Lillian Atkins Clark

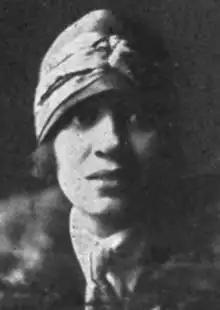
Lillian Atkins Clark, from a 1925 issue of "The Crisis"

Lillian Atkins Clark (April 29, 1897 – March 28, 1934) was an American physician. She was the first African American woman to pass the National Board of Medical Examiners. She worked as a medical doctor in Philadelphia in hospitals and in her own practice.